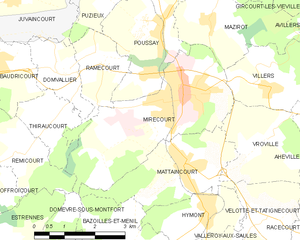
Carte des communes françaises Mirecourt